The Sleep of Reason (Day novel)

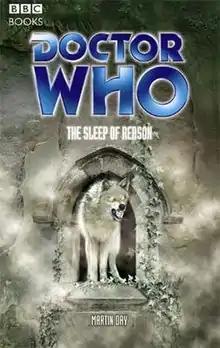

The Sleep of Reason is a BBC Books original novel written by Martin Day and based on the long-running British science fiction television series "Doctor Who". It features the Eighth Doctor, Fitz and Trix.